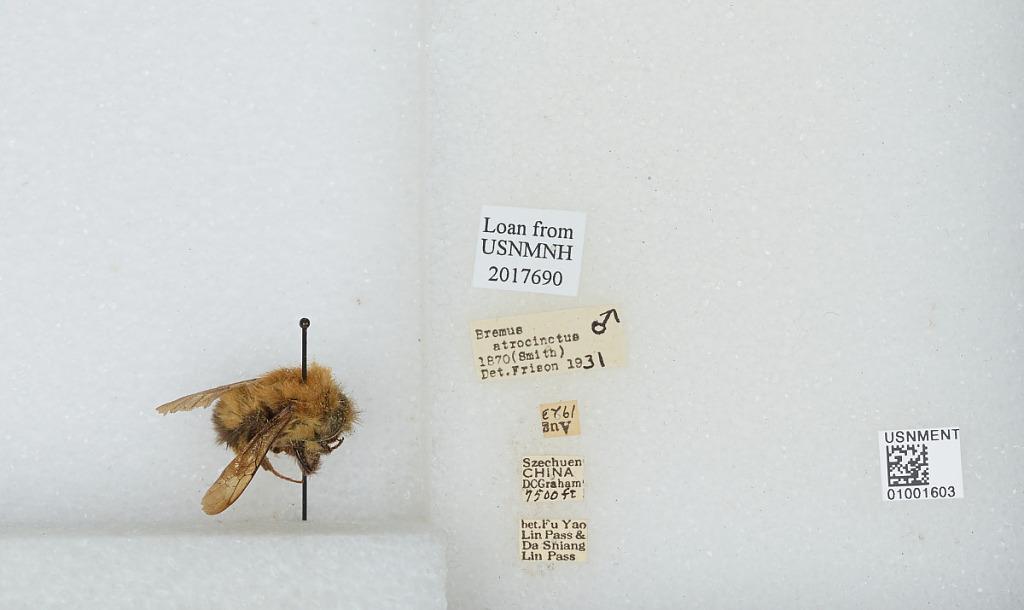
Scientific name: Bombus (Festivobombus) festivus Smith
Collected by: D. Graham
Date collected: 1923-8-
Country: China
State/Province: Sichuan
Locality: Between Fu Yao Lin Pass and Da Shiang Lin Pass
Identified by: Frison